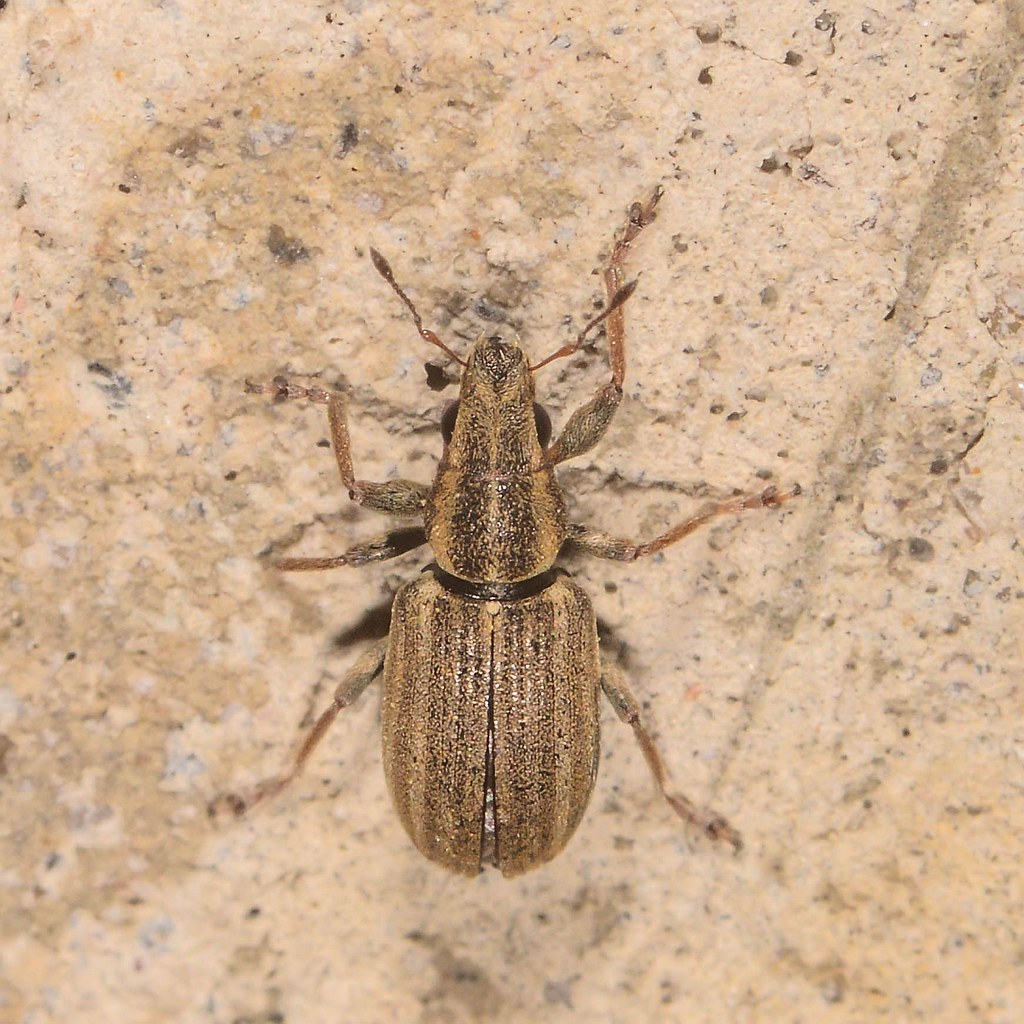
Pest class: pea_leaf_weevil